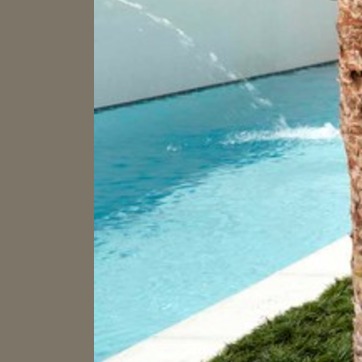
Material: water